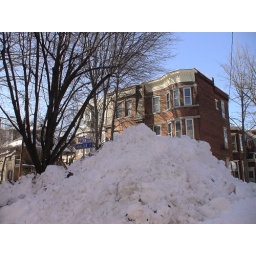
This is at the intersection of Penn and Hamilton, as evidenced by the nearly-buried street sign